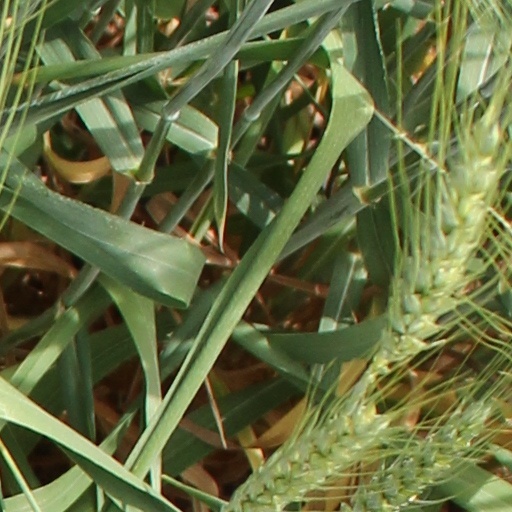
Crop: wheat